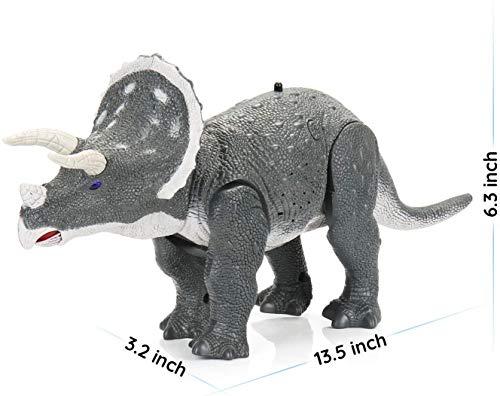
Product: SainSmart Jr. Remote Control Dinosaur Robot Toy 2-in-1 Electronic Walking Dinosaur with Sound, Infrared Control Roaring Dino for 3+ Kids, Triceratops
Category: Toys & Games | Kids' Electronics | Electronic Pets
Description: My first dinosaur robot: exciting roaring sounds, light-up eyes, moving head and real Walking action, the dinosaur bring an authentic dinosaur Planet for your kids.
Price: $16.00
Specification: ProductDimensions:13.5x3.2x6.3inches|ItemWeight:1.95pounds|ShippingWeight:1.95pounds(Viewshippingratesandpolicies)|ASIN:B07Q9ZF5C6|Itemmodelnumber:RemoteControlDinosaurRobotToy|Manufacturerrecommendedage:36months-15years|Batteries:5AAbatteriesrequired.(included)